Newark Bay

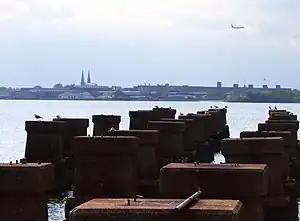
The CRRNJ Newark Bay Bridge, demolished in the 1980s, crossed to Elizabethport, seen in the distance.

The bay is spanned by the Vincent R. Casciano Memorial Bridge which carries the Newark Bay Extension (Interstate 78) of the New Jersey Turnpike. The Upper Bay Bridge is a vertical-lift bridge north of the Casciano that is now used by CSX Transportation for freight shipment, including the notable Juice Train. Central Railroad of New Jersey's Newark Bay Bridge crossed the bay from 1864 to connect its Communipaw Terminal. Last used in 1978, it was determined to be a hazard to maritime navigation and demolished in the 1980s.